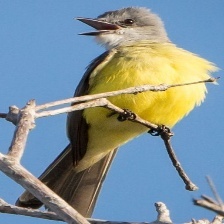
Species: TROPICAL KINGBIRD
Scientific name: TYRANNUS MELANCHOLICUS